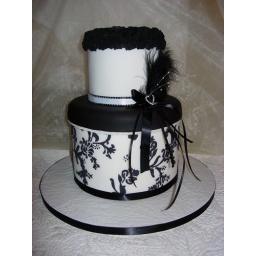
Black and white 4 tier cake (two 8&amp;quot; &amp;amp; two 5&amp;quot; tiers) in hatbox style.